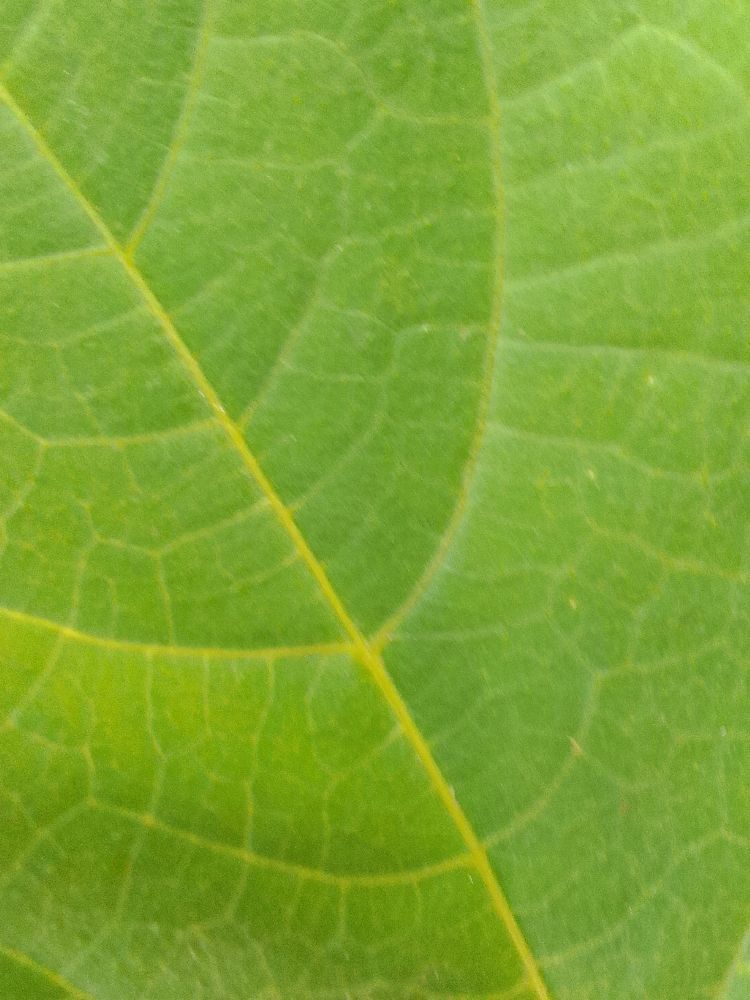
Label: healthy